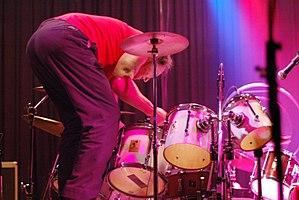
Birth Control, Bernd Noske